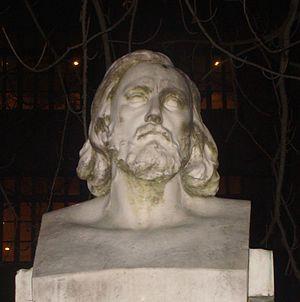
Buste de Pierre Dupont, dans le jardin des Chartreux, à Lyon (1er). Au dos est gravé
Pierre Dupont est un chansonnier, poète et goguettier français né le 23 avril 1821 et mort le 25 juillet 1870 à Lyon.
Ils sont de Lyon ou ont marqué la ville de leur influence :